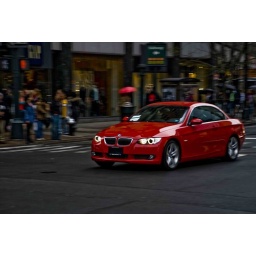
car in red